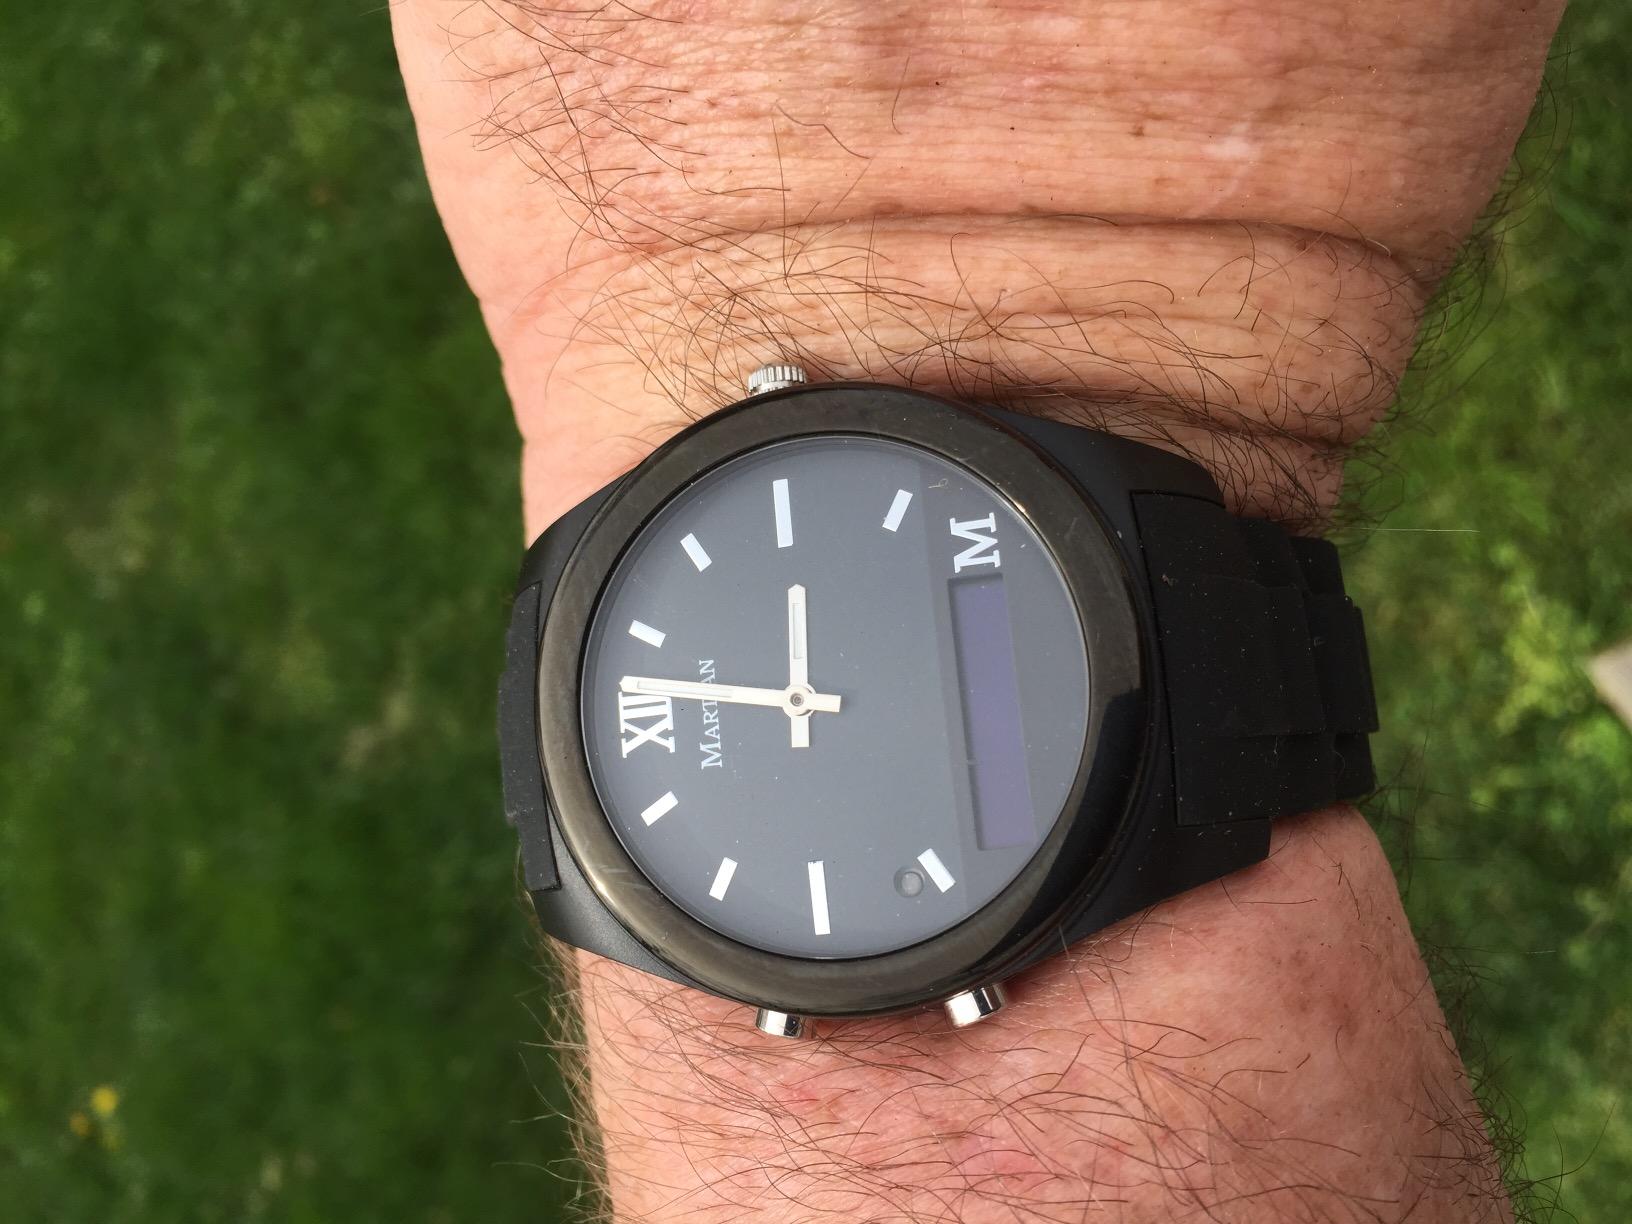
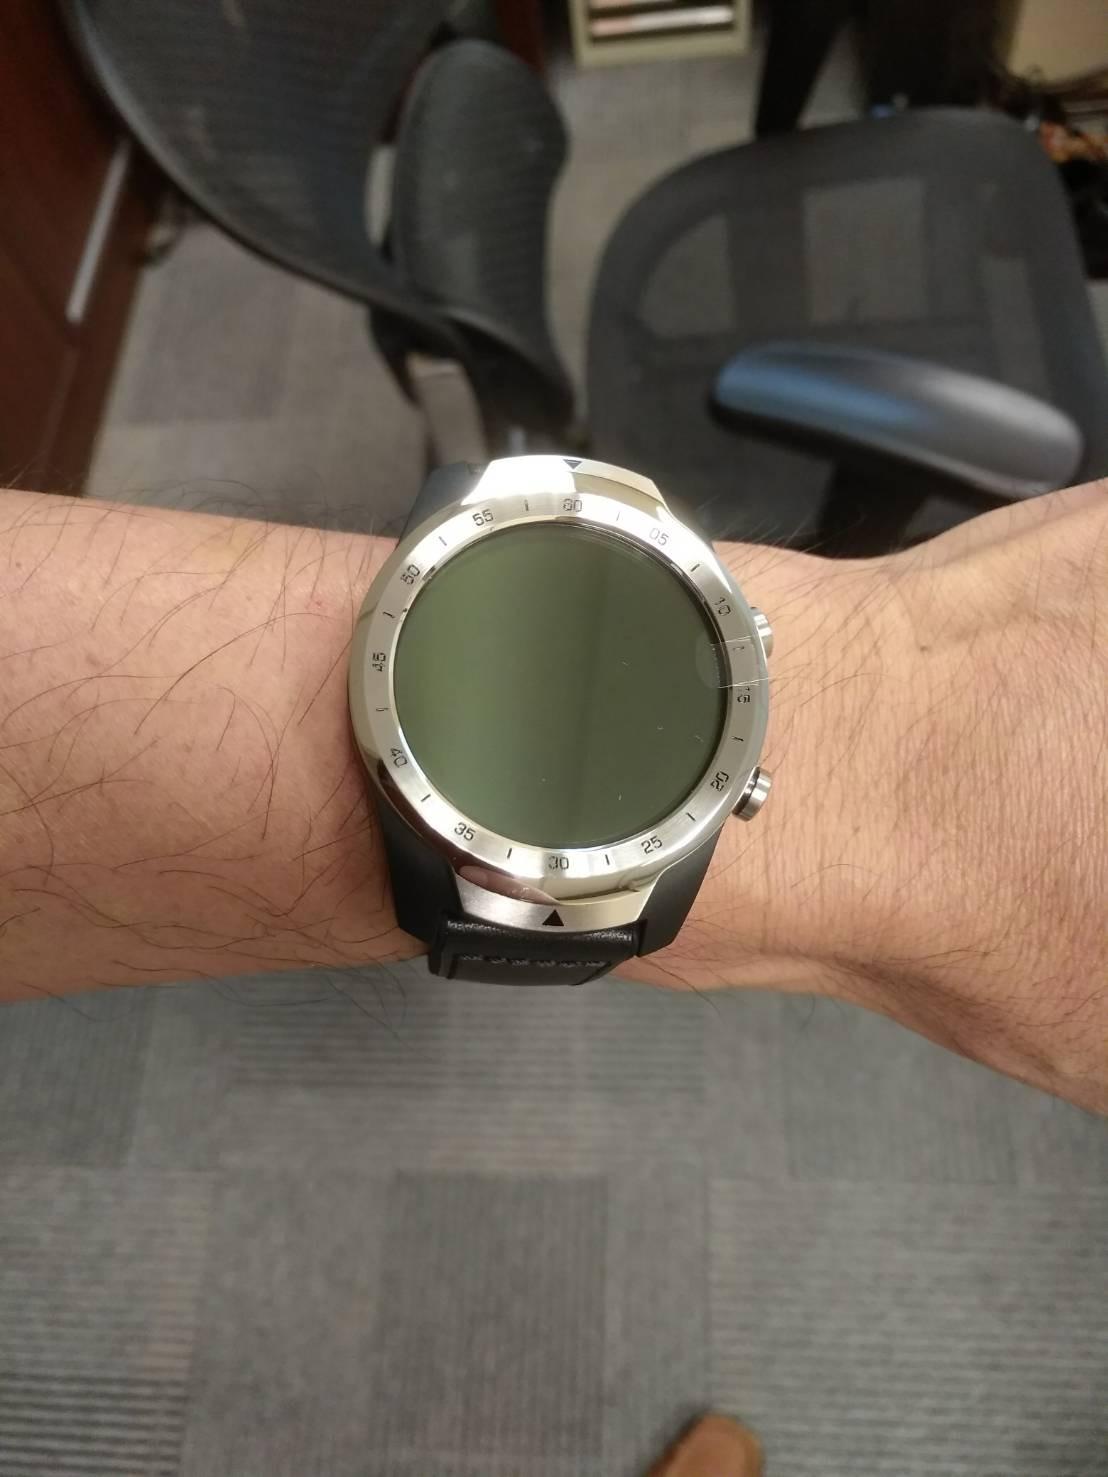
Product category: smartwatch
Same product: no